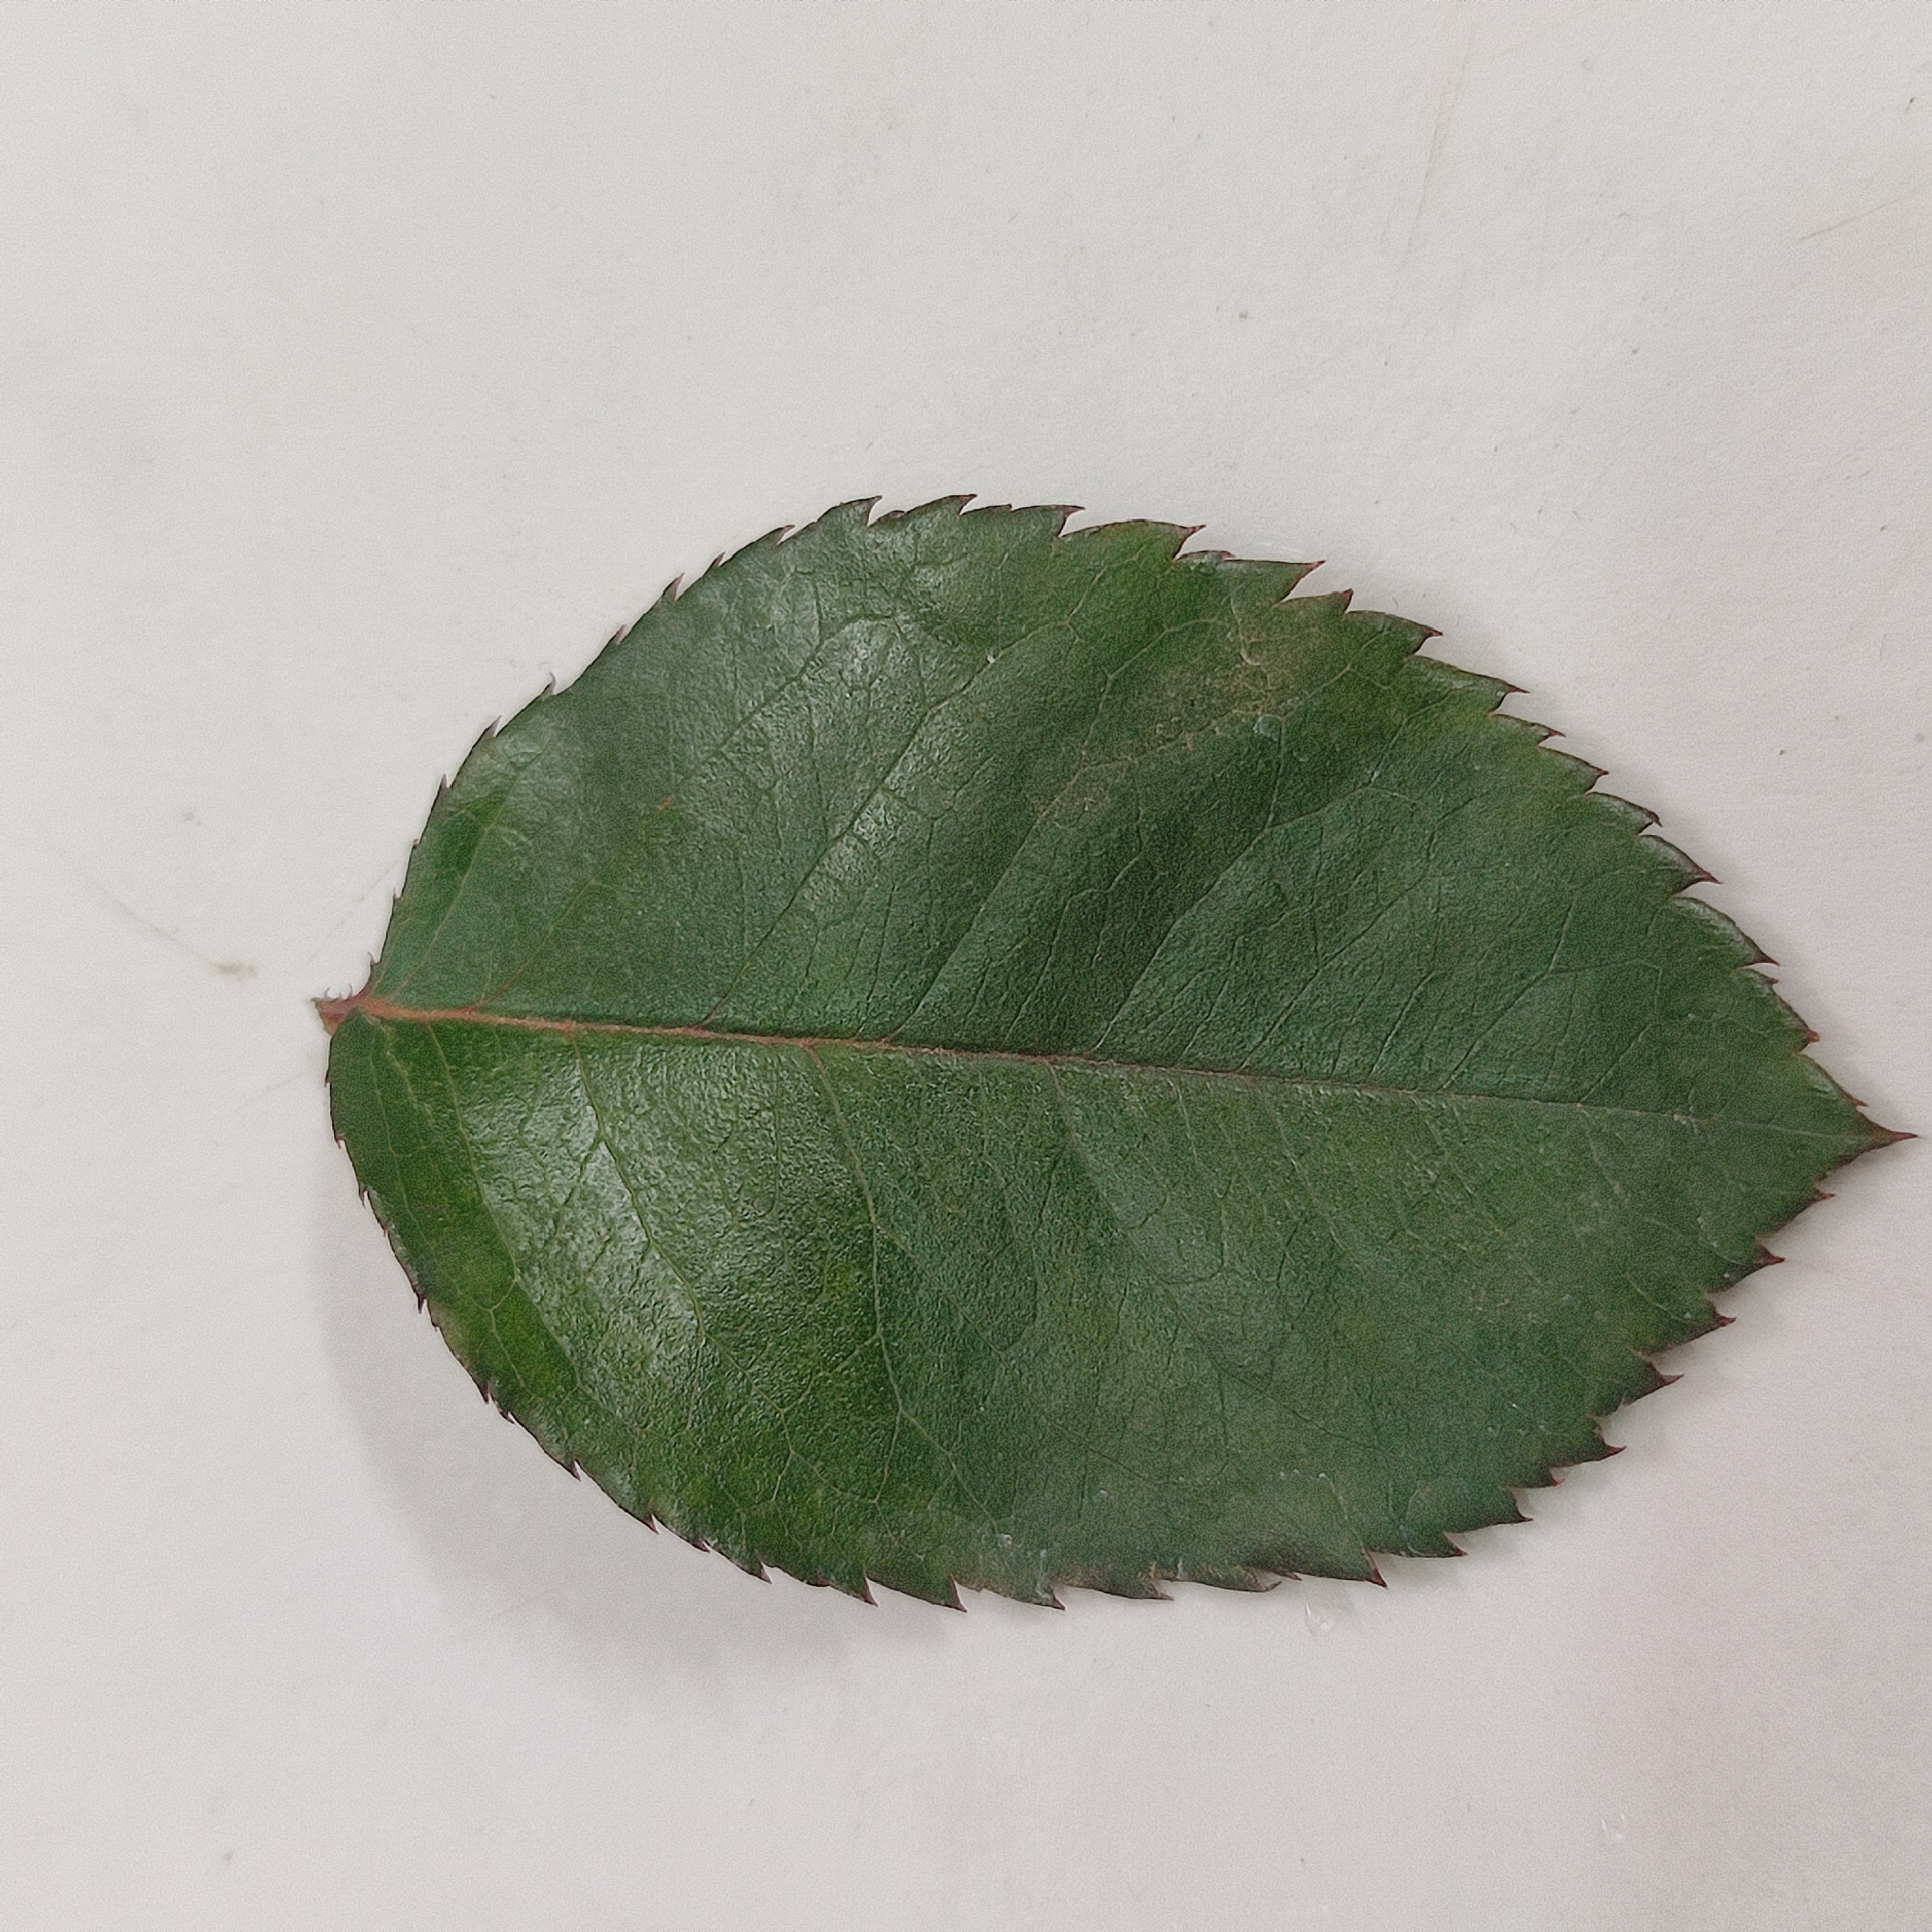
Label: Healthy Leaf